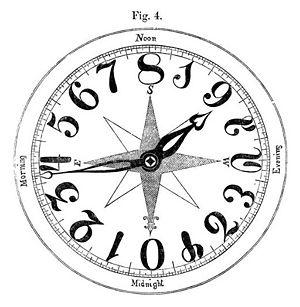
L'ingénieur John W. Nystrom, ou Johan Vilhelm Nyström, né en Suède, a surtout vécu à Philadelphie en Pennsylvanie aux États-Unis d'Amérique.